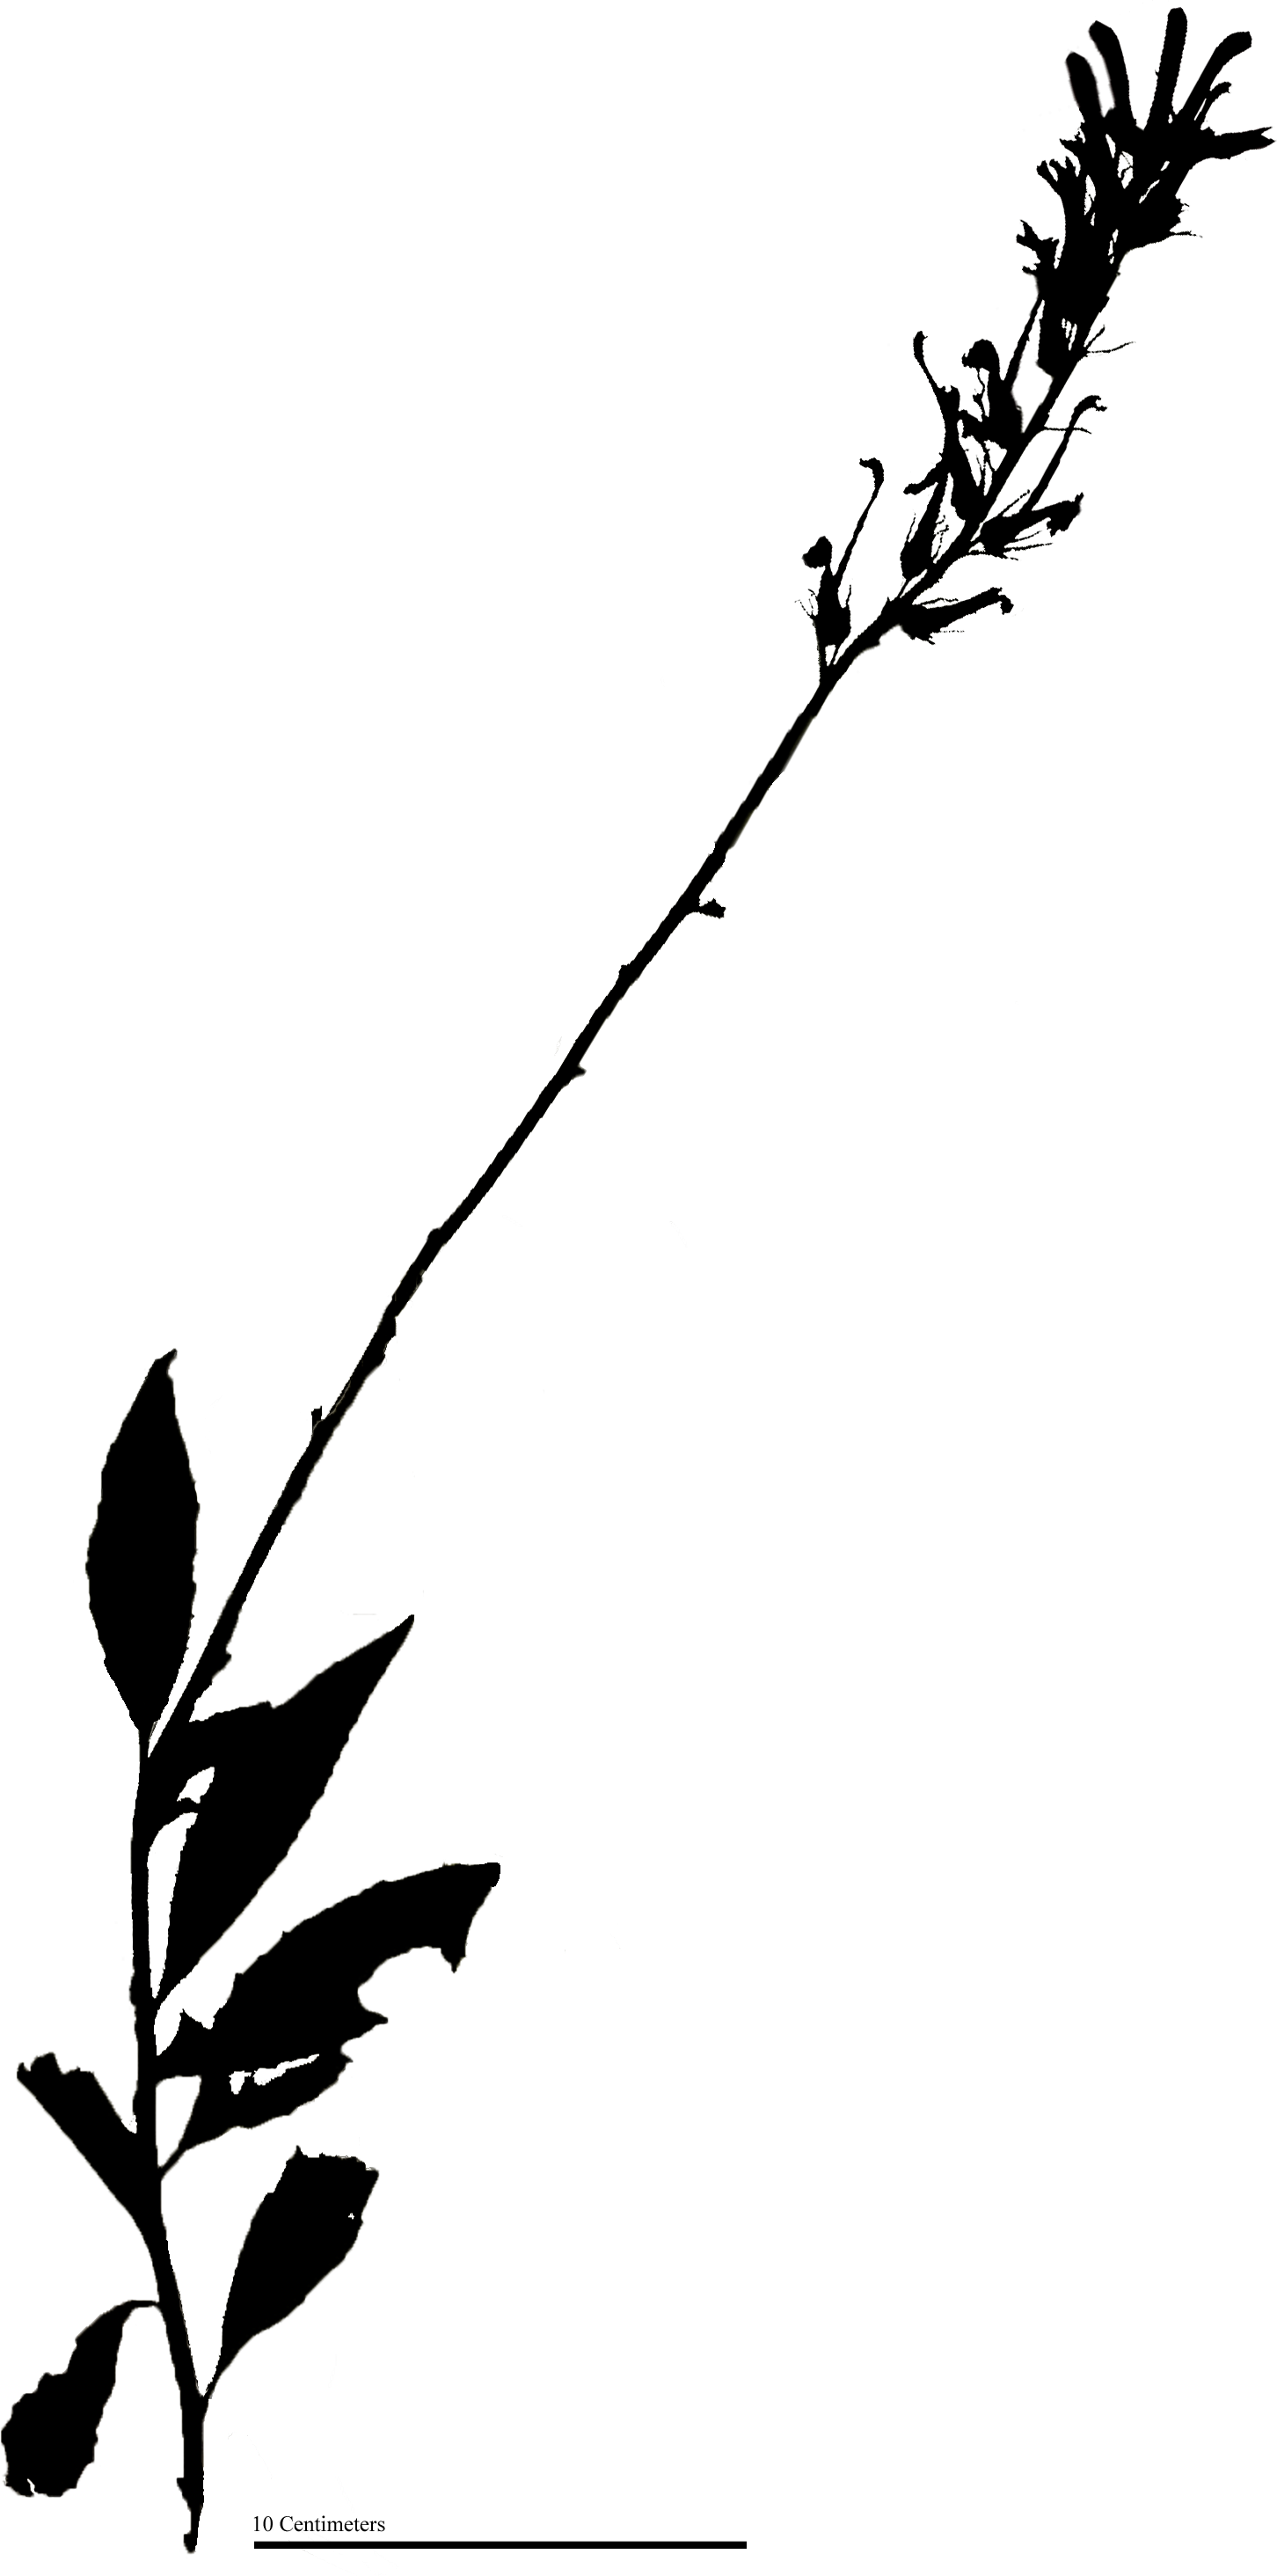
Species: Lobelia cardinalis
Plant height: 51.7 cm, width: 25.9 cm